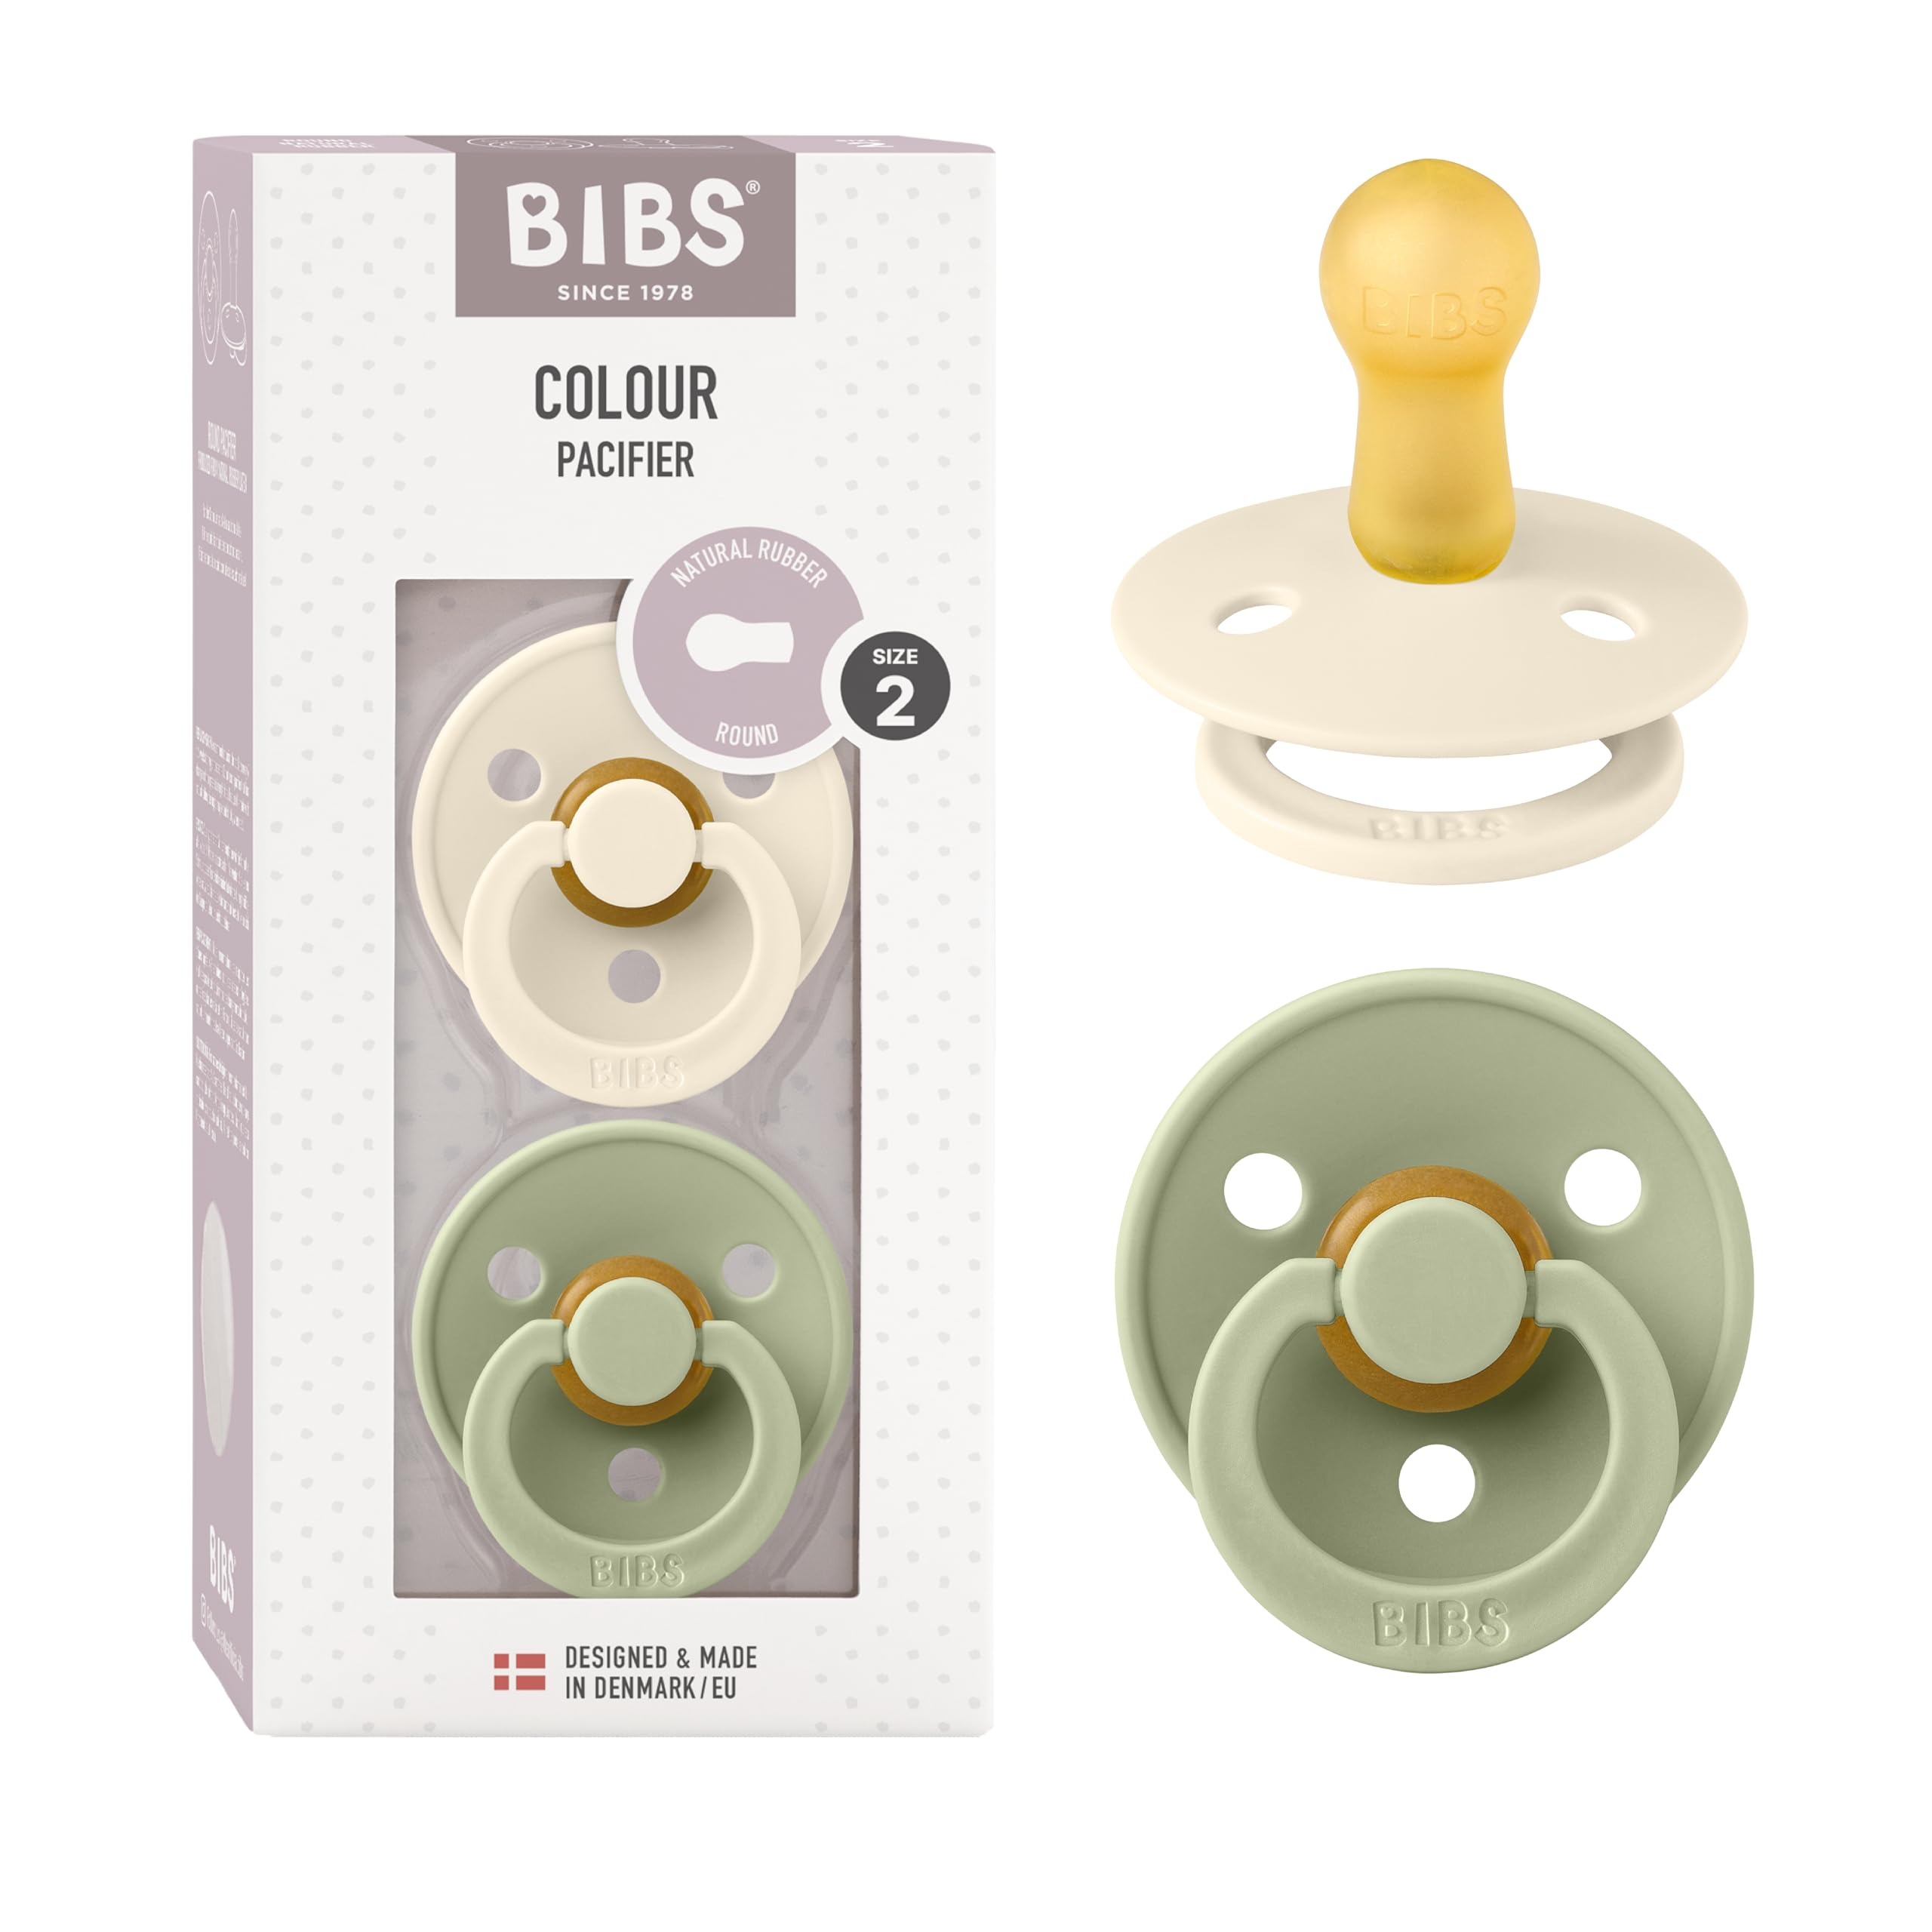
Item Name: BIBS Pacifiers Colour Collection | Natural Rubber Baby Pacifier | Round Nipple | Set of 2 BPA-Free Soothers | Made in Denmark | 6+ Months (Pack of 2) | Sage/Ivory
Bullet Point 1: 𝗕𝗜𝗕𝗦 𝗣𝗔𝗖𝗜𝗙𝗜𝗘𝗥𝗦: A favorite for both moms and babies for over forty years, the BIBS natural rubber baby pacifier allows your child to self-soothe by exercising their instinctive sucking instinct in the most natural way possible, by mimicking both the shape and soft materials of mothers’ breast. The Iconic and classic pacifiers appearance captures a look that’s both timeless and elegant.
Bullet Point 2: 𝗜𝗡𝗖𝗟𝗨𝗗𝗘𝗦 𝟮 𝗣𝗔𝗖𝗜𝗙𝗜𝗘𝗥𝗦: Each purchase includes 2 premium baby pacifiers in a variety of beautiful colors and tones which are distinctively BIBS. Available in 3 sizes in size 1 (0 to 6 Months), size 2 (6 to 18 Months) and size 3 (18 to 36 Months). A pacifier makes the perfect gift for baby girls and baby boys.
Bullet Point 3: 𝗠𝗔𝗗𝗘 𝗜𝗡 𝗗𝗘𝗡𝗠𝗔𝗥𝗞: Designed and manufactured in Denmark. BIBS pacifiers are made of the highest quality materials and are 100% free of BPA, PVC and phthalates. Always striving for excellence, BIBS pacifiers are often imitated but never duplicated.
Bullet Point 4: 𝗡𝗔𝗧𝗨𝗥𝗔𝗟 𝗥𝗨𝗕𝗕𝗘𝗥 𝗟𝗔𝗧𝗘𝗫: Latex is a natural product with many positive properties like softness, high bite endurance, and tensile strength. However, latex is subject to natural material fluctuations which can become noticeable through a different optical appearance. Therefore, the nipple can vary in clearness and colour. The quality or product safety is not affected by our use of natural rubber latex.
Bullet Point 5: 𝗖𝗔𝗥𝗘 𝗜𝗡𝗦𝗧𝗥𝗨𝗖𝗧𝗜𝗢𝗡𝗦: Sterilize each pacifier before use by pouring boiling water over it, squeezing any remaining water out, and letting dry for 4–6 hours. We recommend a replacement every 4-6 weeks for both safety and hygienic reasons. Rubber latex is a natural material and is affected by sunlight, high temperatures, and moisture. If you experience a change in the material, the pacifier must be replaced.
Product Description: A classic round pacifier in a timeless design. Designed and made in Denmark. BIBS COLOUR has been on the market for over 40 years – an all-time favourite! BIBS COLOUR is the preferred pacifier for many children because of the cherry shaped nipple. The shape of both shield and nipple is like a mother’s breast and is the optimal support for a natural sucking reflex and for breastfeeding. The nipple is made of 100% natural rubber latex – which is soft and flexible. The nipple is equipped with a vent hole, letting out the air to make the teat shape as natural as possible. Because of the natural material, variations in colour and clearness may occur – remember to replace within 4-6 weeks of regular use! The shield is convex which allows airflow to ventilate the delicate baby skin. The shield is made of polypropylene (PP), a very light plastic material with high strength, and is very wear resistant.
Value: 2.0
Unit: Count

Price: 15.97